Answer in natural language. Is mahogany wooden desk with storage drawers (highlighted by a red box) further away or in front of light brown wooden dresser with 10 drawers (highlighted by a blue box)? Choose between the following options: in front or further away
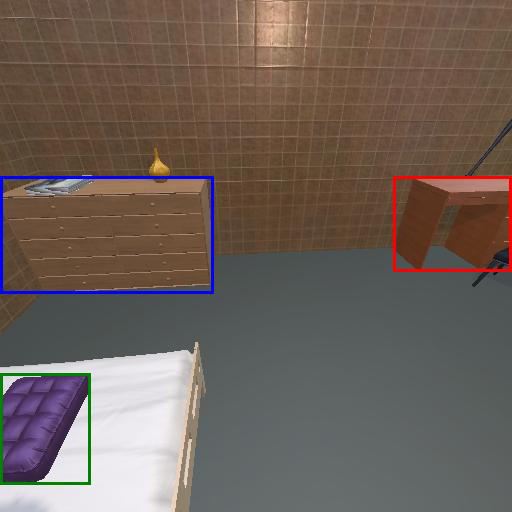
<answer>further away</answer>